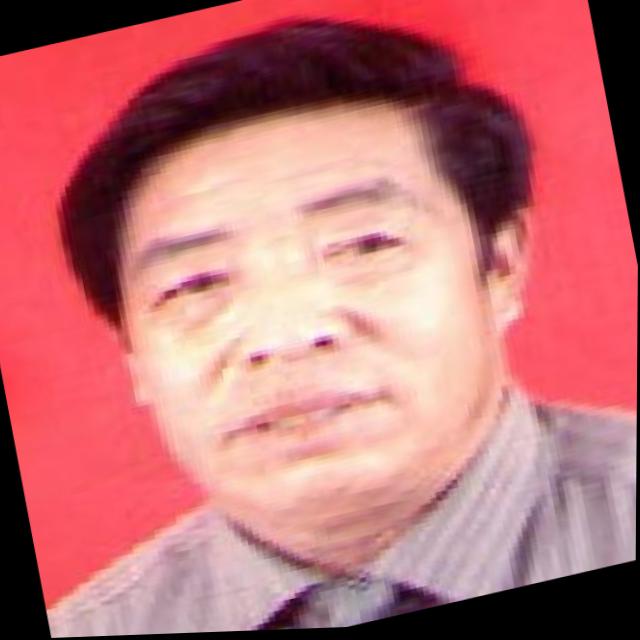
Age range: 45-64